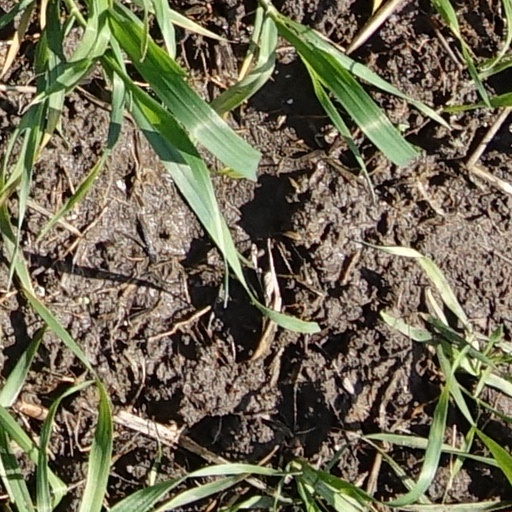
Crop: wheat